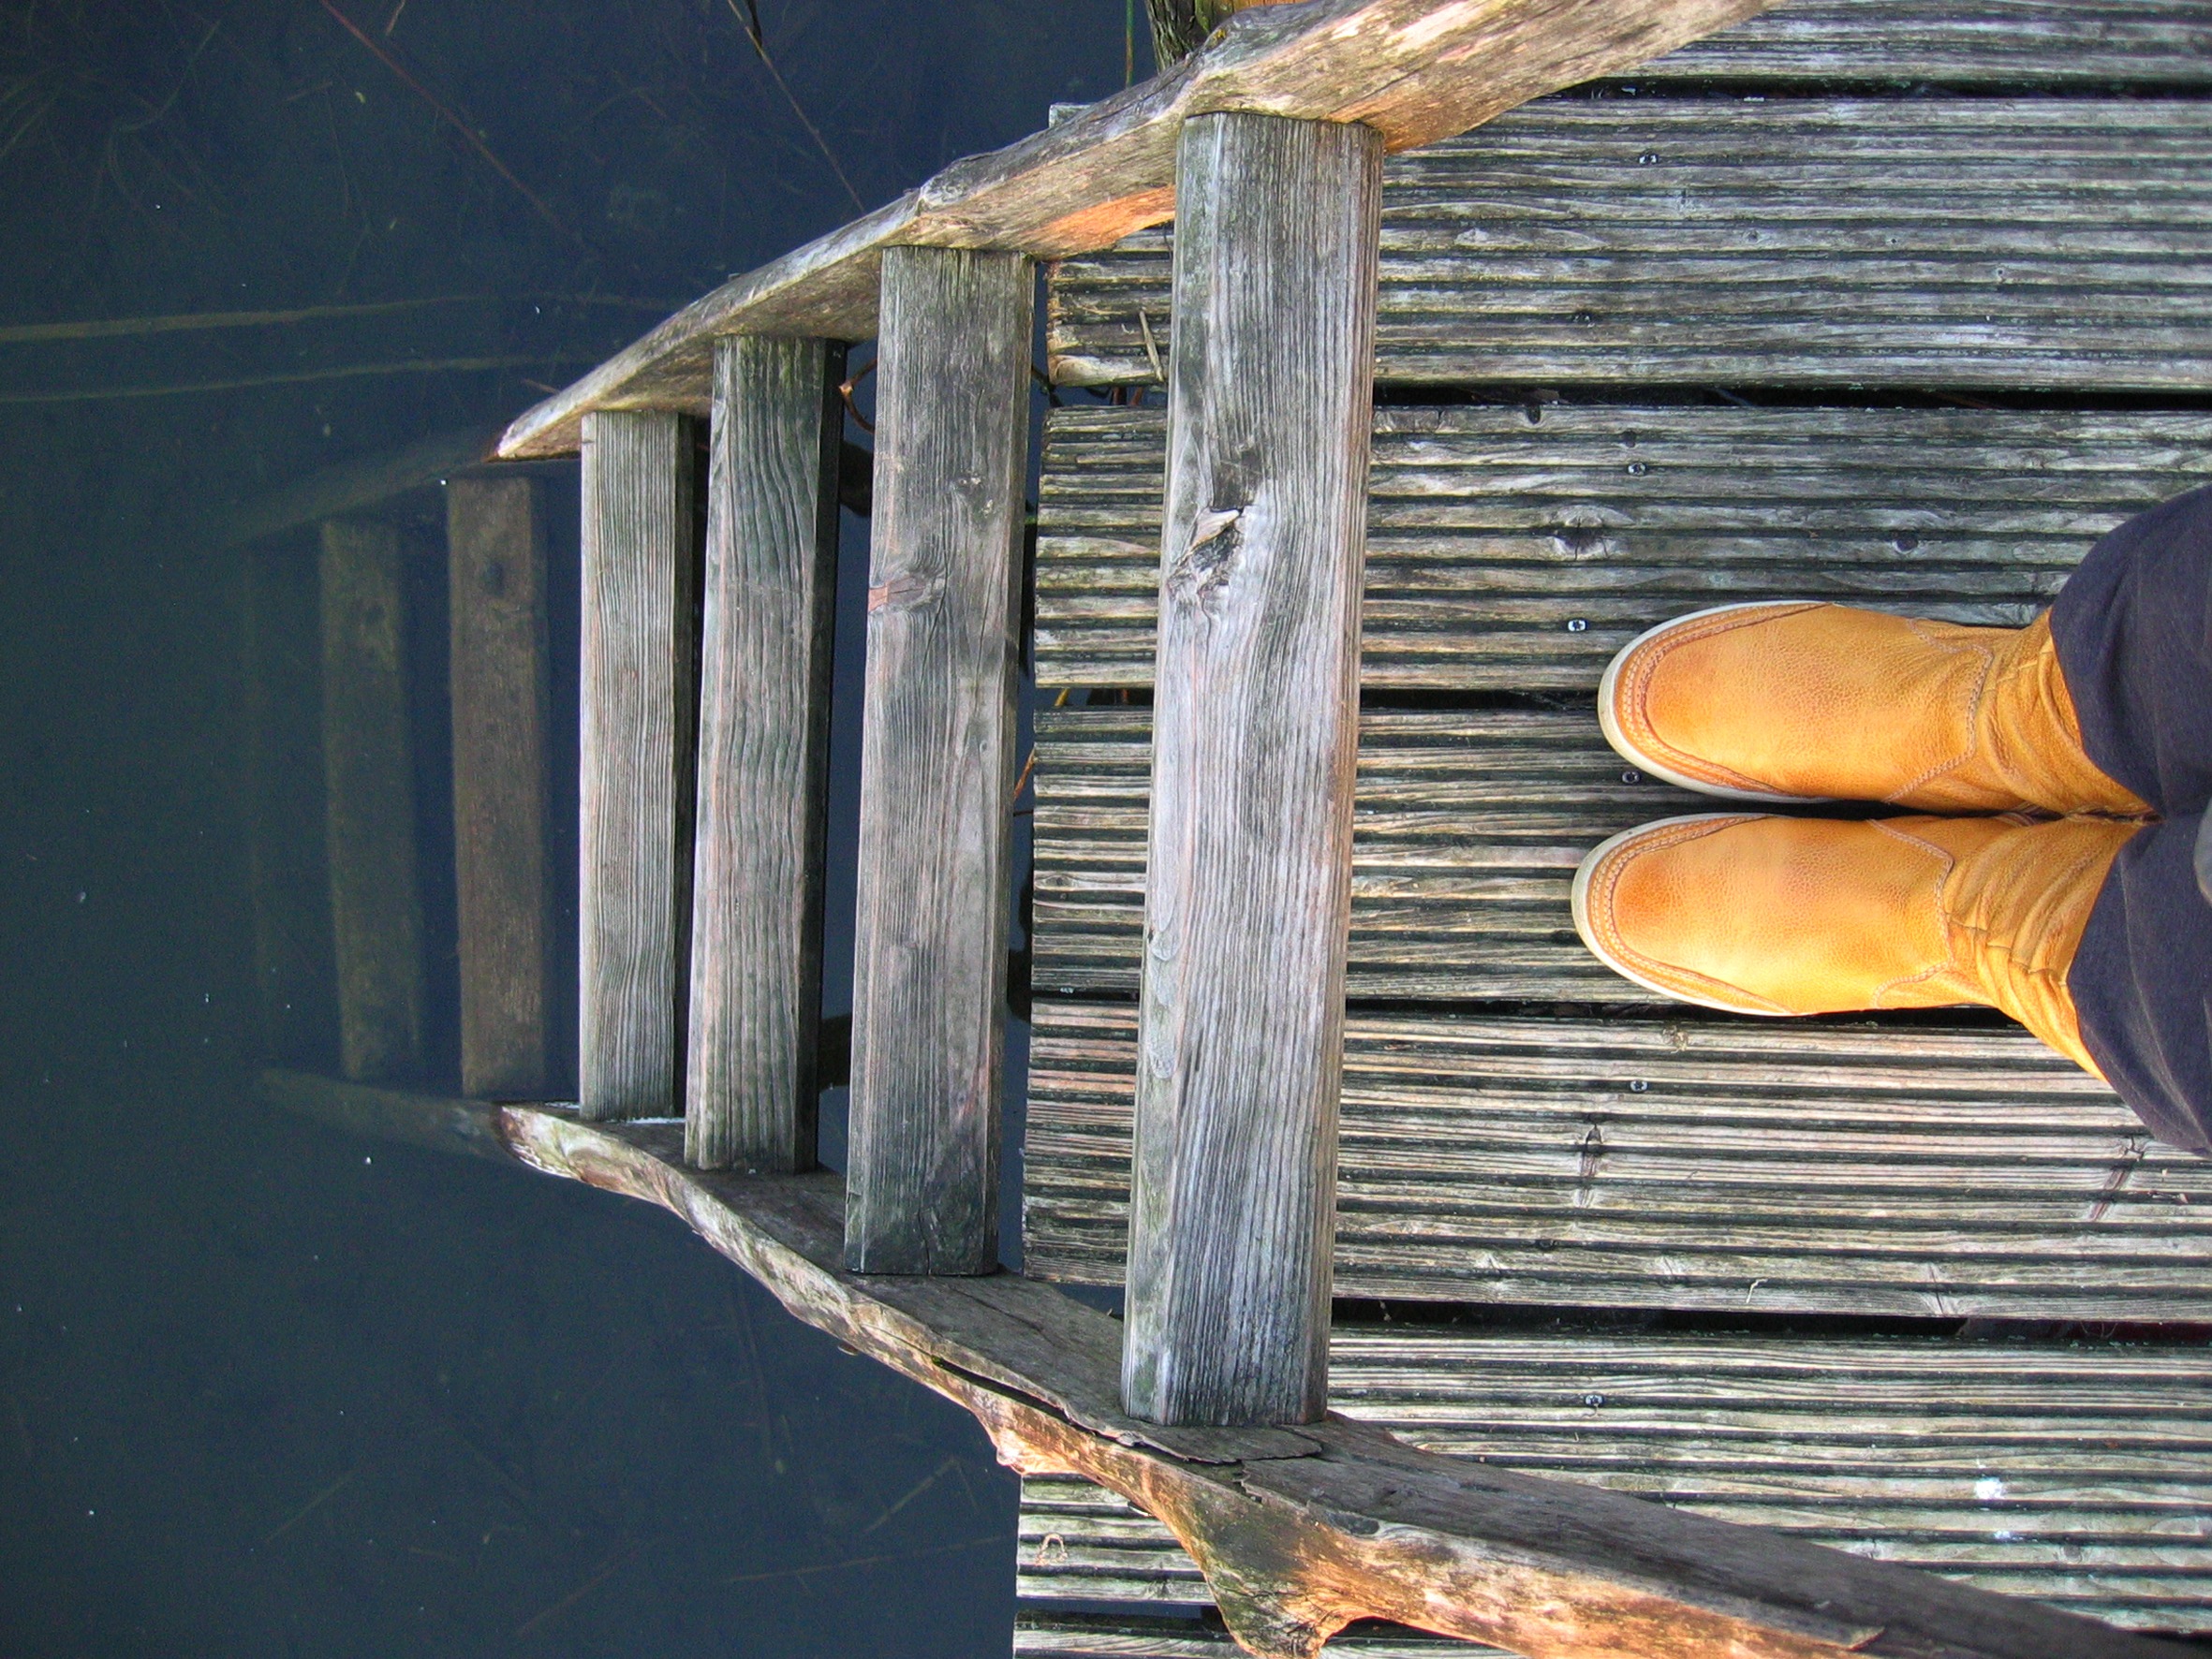
wood, wall, pier, web, material, head, yellow boots